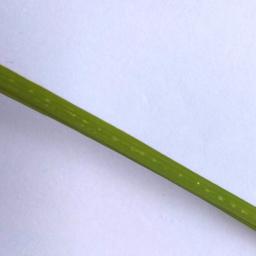
Label: Rice___Healthy